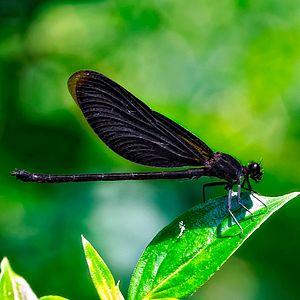
Euphaeidae est une famille de libellules qui fait partie des zygoptères dans l'ordre des odonates. C'est une petite famille qui comprend environ 70 espèces. Ce sont des demoiselles de grande taille avec généralement une coloration métallique, ressemblant à la famille des Calopterygidae. Ces insectes se retrouvent dans les régions tropicales et ils se reproduisent dans les cours d'eau forestiers.